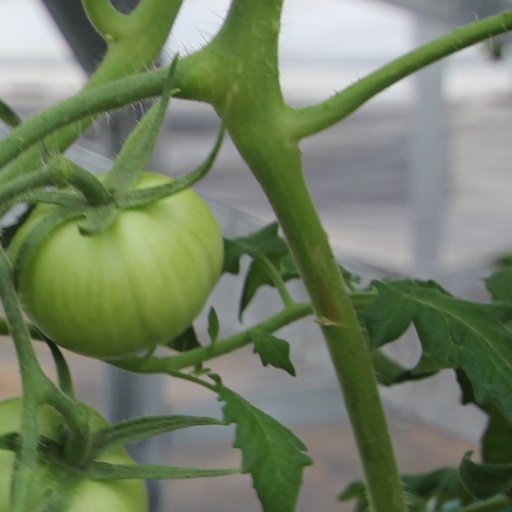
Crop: tomato